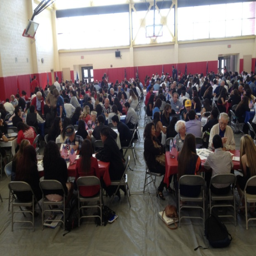
part of the crowd of military veterans and juniors at the school .